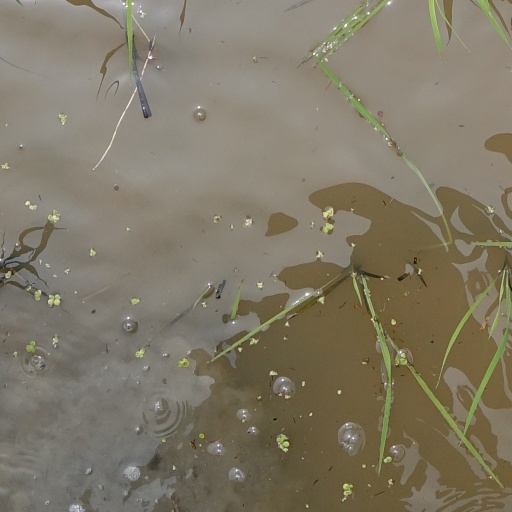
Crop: rice